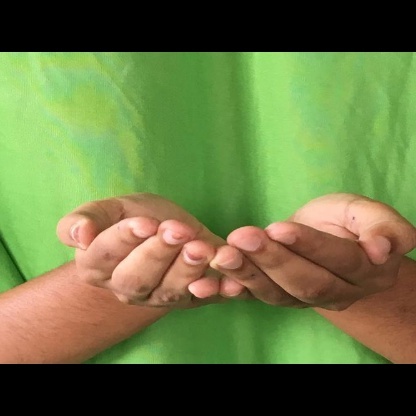
Mudra: Pushpaputa